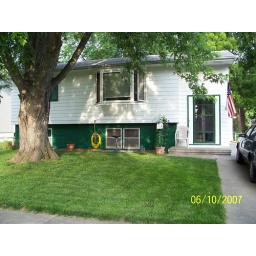
My very own wooden box in the hood.